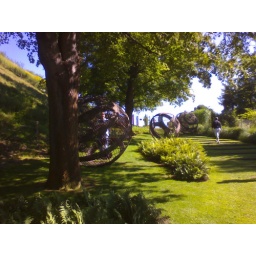
There is a boy hiding in a ball